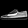
Label: Sneaker